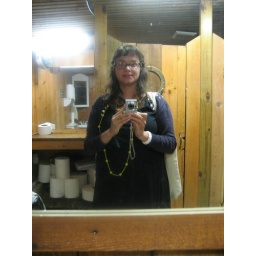
in the bathroom at clark's fish camp